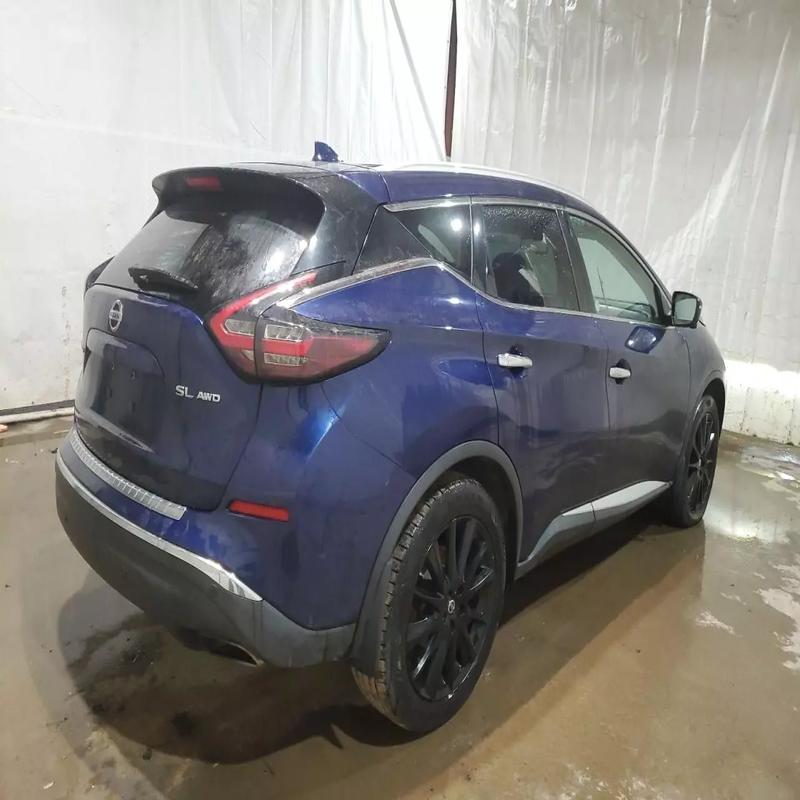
Aucun dommage détecté.
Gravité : aucun